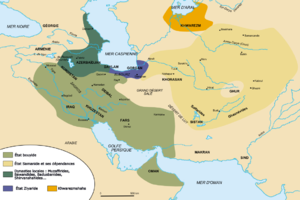
Cette chronologie de l'Iran relate les grands événements de l'histoire de l'Iran depuis la préhistoire jusqu'à nos jours.
Les Bouyides était une dynastie chiite qui régnait en Perse et dans l'Irak-Adjémi aux Xᵉ et XIᵉ siècles, de 945 à 1055.
Les Samanides sont une dynastie iranienne qui reprend le pouvoir après la conquête arabe.
L’histoire de l’Iran couvre des milliers d’années, depuis les civilisations antiques du plateau iranien, l’ancienne civilisation de Jiroft dans la province du Kerman et de Shahr-i Sokhteh dans la province du Sistan et Baluchestan, suivie du royaume d’Élam, entre les actuelles provinces du Khuzistan et du Fars, la civilisation de Lorestan et la floraison de la civilisation de Marlik dans la province du Gilan, et des Mannéens qui à l'origine sont installés au sud du lac d’Orumieh, près de l’actuelle ville de Piranshahr dans la province du Kordestan mais répandus dans l'ensemble des provinces d'Azarbaijan, des Mèdes et des Perses qui fondent l’empire achéménide, des Parthes, des Sassanides jusqu’à l'actuelle République islamique d'Iran.
L’Iran, en forme longue la république islamique d'Iran, est un pays d'Asie de l'Ouest, historiquement appelé la Perse. Bordé au nord par la mer Caspienne, au sud-est par le golfe d'Oman et au sud par le golfe Persique, l'Iran partage des frontières avec le Turkménistan au nord-est, l'Afghanistan à l'est, le Pakistan au sud-est, l'Irak à l'ouest et la Turquie, l'Arménie et l'Azerbaïdjan au nord-ouest. Le pays couvre une superficie de 1 648 195 km².
L'histoire militaire de l'Iran couvre 2 500 ans. Jusqu'en 1935, l'Iran est connu sous le nom de Perse.
L'histoire de l'Ouzbékistan a connu d'importantes migrations, qui ont causé des modifications du peuplement du pays, suivant les montées et les chutes de dynasties et d'empires aussi puissants que variés. L'Ouzbékistan est situé au cœur de l'Asie centrale, entre les steppes, les déserts et les montagnes, au croisement de grandes routes de communication et de commerce. Les Ouzbeks, de langue turque, ne sont que parmi les derniers de ces migrants. Aujourd'hui, ce pays indépendant le plus peuplé de la région tente à se faire le chemin autour des grandes puissances et d'affirmer son identité propre qu'il est en train de forger.
Les Ziyarides étaient une dynastie persane qui gouverna les provinces caspiennes de Gourgan et de Mazandaran de 927 à 1090 environ. Le fondateur de la dynastie était Mardâvij ben Ziyâr, qui profita d'une rébellion dans l’armée des Samanides d’Iran pour prendre le pouvoir dans le nord de Iran. Il agrandit rapidement son domaine et conquit les villes de Hamadan et Ispahan.